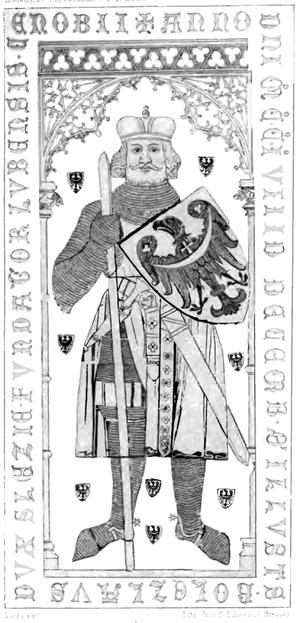
Bolesław 1. den Høje
Bolesławs grav i Lubiąż
Bolesław 1. den Høje var schlesisk hertug, der regerede i hertugdømmet Wrocław fra 1163 til sin død.